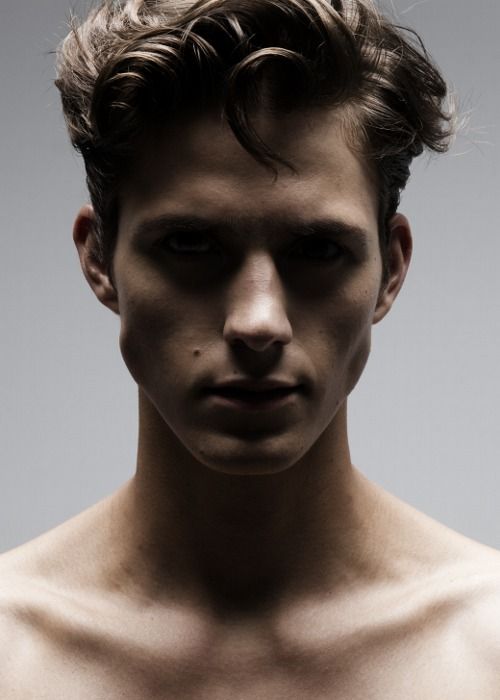
Gender: men